Jeff Walz

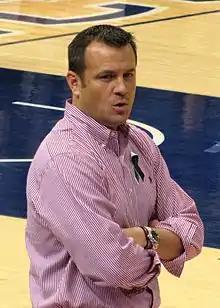

Jeffrey Jacob Walz (born October 27, 1971) is the head coach of the women's basketball team at the University of Louisville. In his second year as a head coach, he guided his team to a national championship appearance at the 2009 NCAA Division I women's basketball tournament, and led the Cardinals to a second championship game appearance in 2013.